David Jensen (footballer)

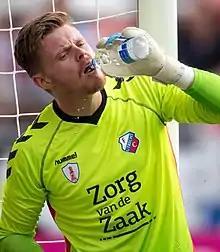
Jensen with Utrecht in 2017

David Raagaard Jensen (born 25 March 1992) is a retired Danish professional footballer who plays as a goalkeeper. He has amassed a total 32 youth caps for Denmark under five different age groups.